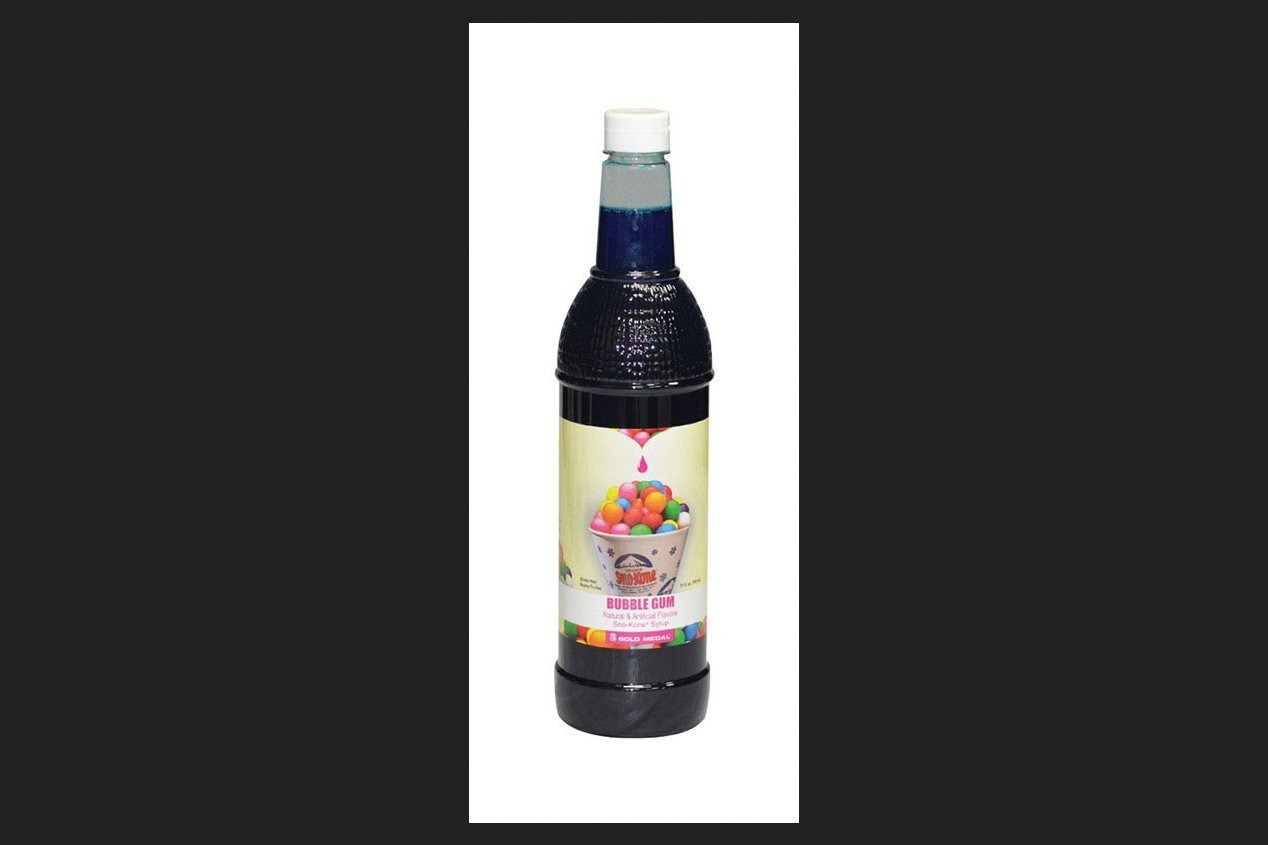
Item Name: Gold Medal Sno-Kone Bubble Gum Syrup - Case Of: 12
Value: 304.3
Unit: Fl Oz

Price: 65.31